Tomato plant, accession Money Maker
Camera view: bottom (45 deg); turntable rotation: 210 degrees
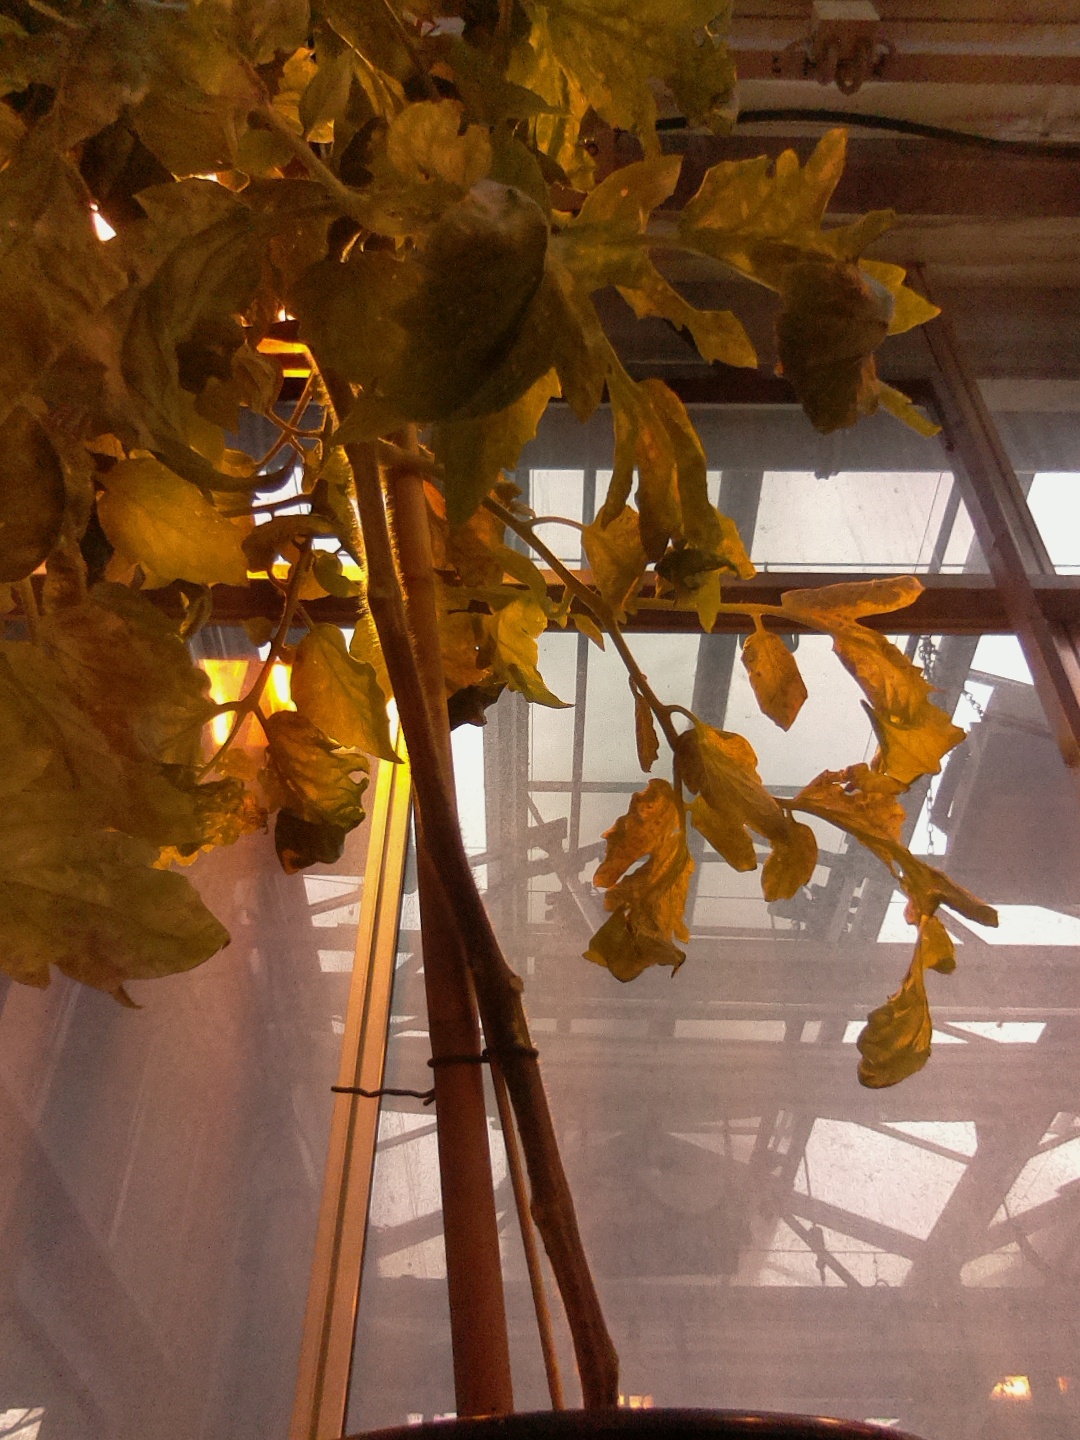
BBCH growth stage 73: 30%-40% of final fruit size